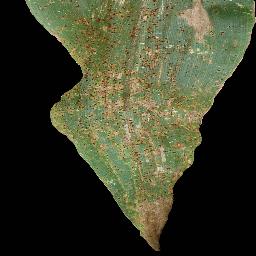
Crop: corn
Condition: (maize)_common_rust